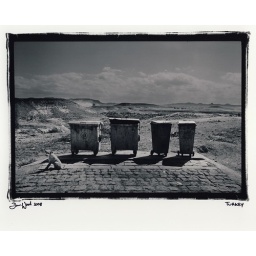
didnt see the dog at first as he was sleeping in the shadows,then he got up and just sat there.